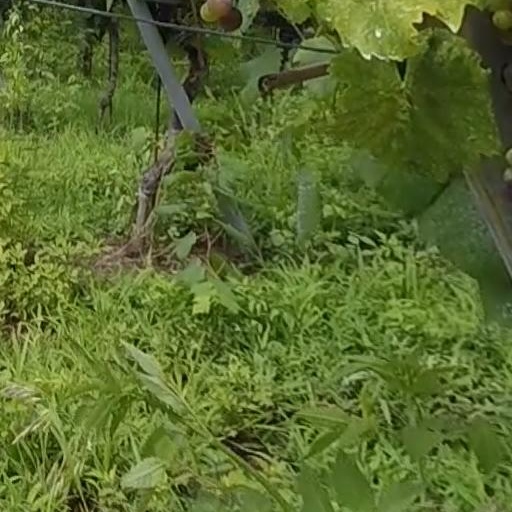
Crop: grape